Tower of Álvar Fáñez

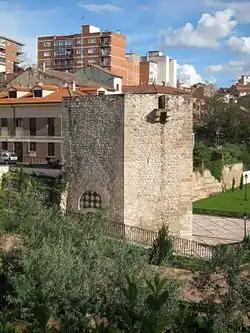

The Tower of Álvar Fáñez (Spanish: "Torreón de Álvar Fáñez") is a tower located in Guadalajara, Spain, which served as part of the city's medieval defences. It is named after Álvar Fáñez, known as the 'Conqueror of Guadalajara for Christianity', a Leonese nobleman and military leader who played a significant role in the Christian reconquest of Spain during the 11th century.